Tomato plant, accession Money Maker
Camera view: horizontal (90 deg, fisheye); turntable rotation: 180 degrees
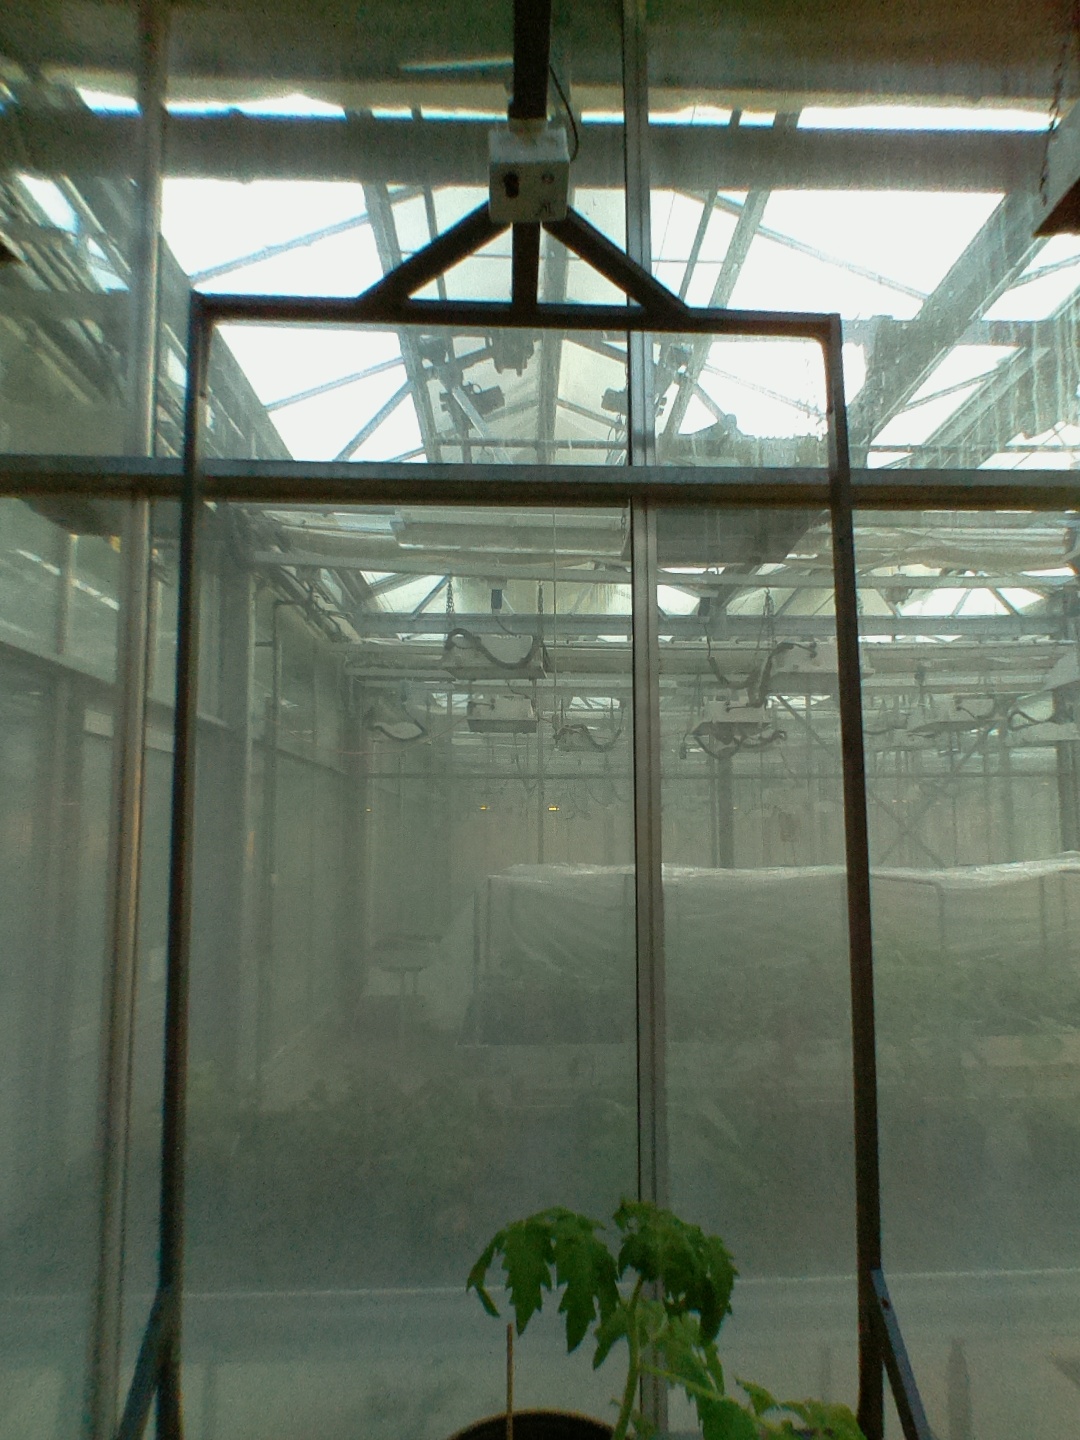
BBCH growth stage 13: 6 of true leaves visible